Joe Cole

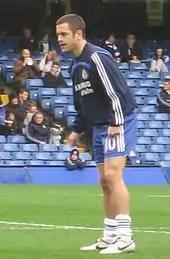
Cole warming up before a match in December 2007

On 6 August 2003, Cole signed for Chelsea for a fee of £6.6 million after he had rejected a new contract with West Ham. He was the sixth player signed after the club's takeover by billionaire Roman Abramovich, amongst those was his former West Ham teammate Glen Johnson. Manager Claudio Ranieri saw Cole as the perfect replacement for Gianfranco Zola, whom the club had released earlier that year, and West Ham declared that the transfer was enough for them not to sell any more players that summer.